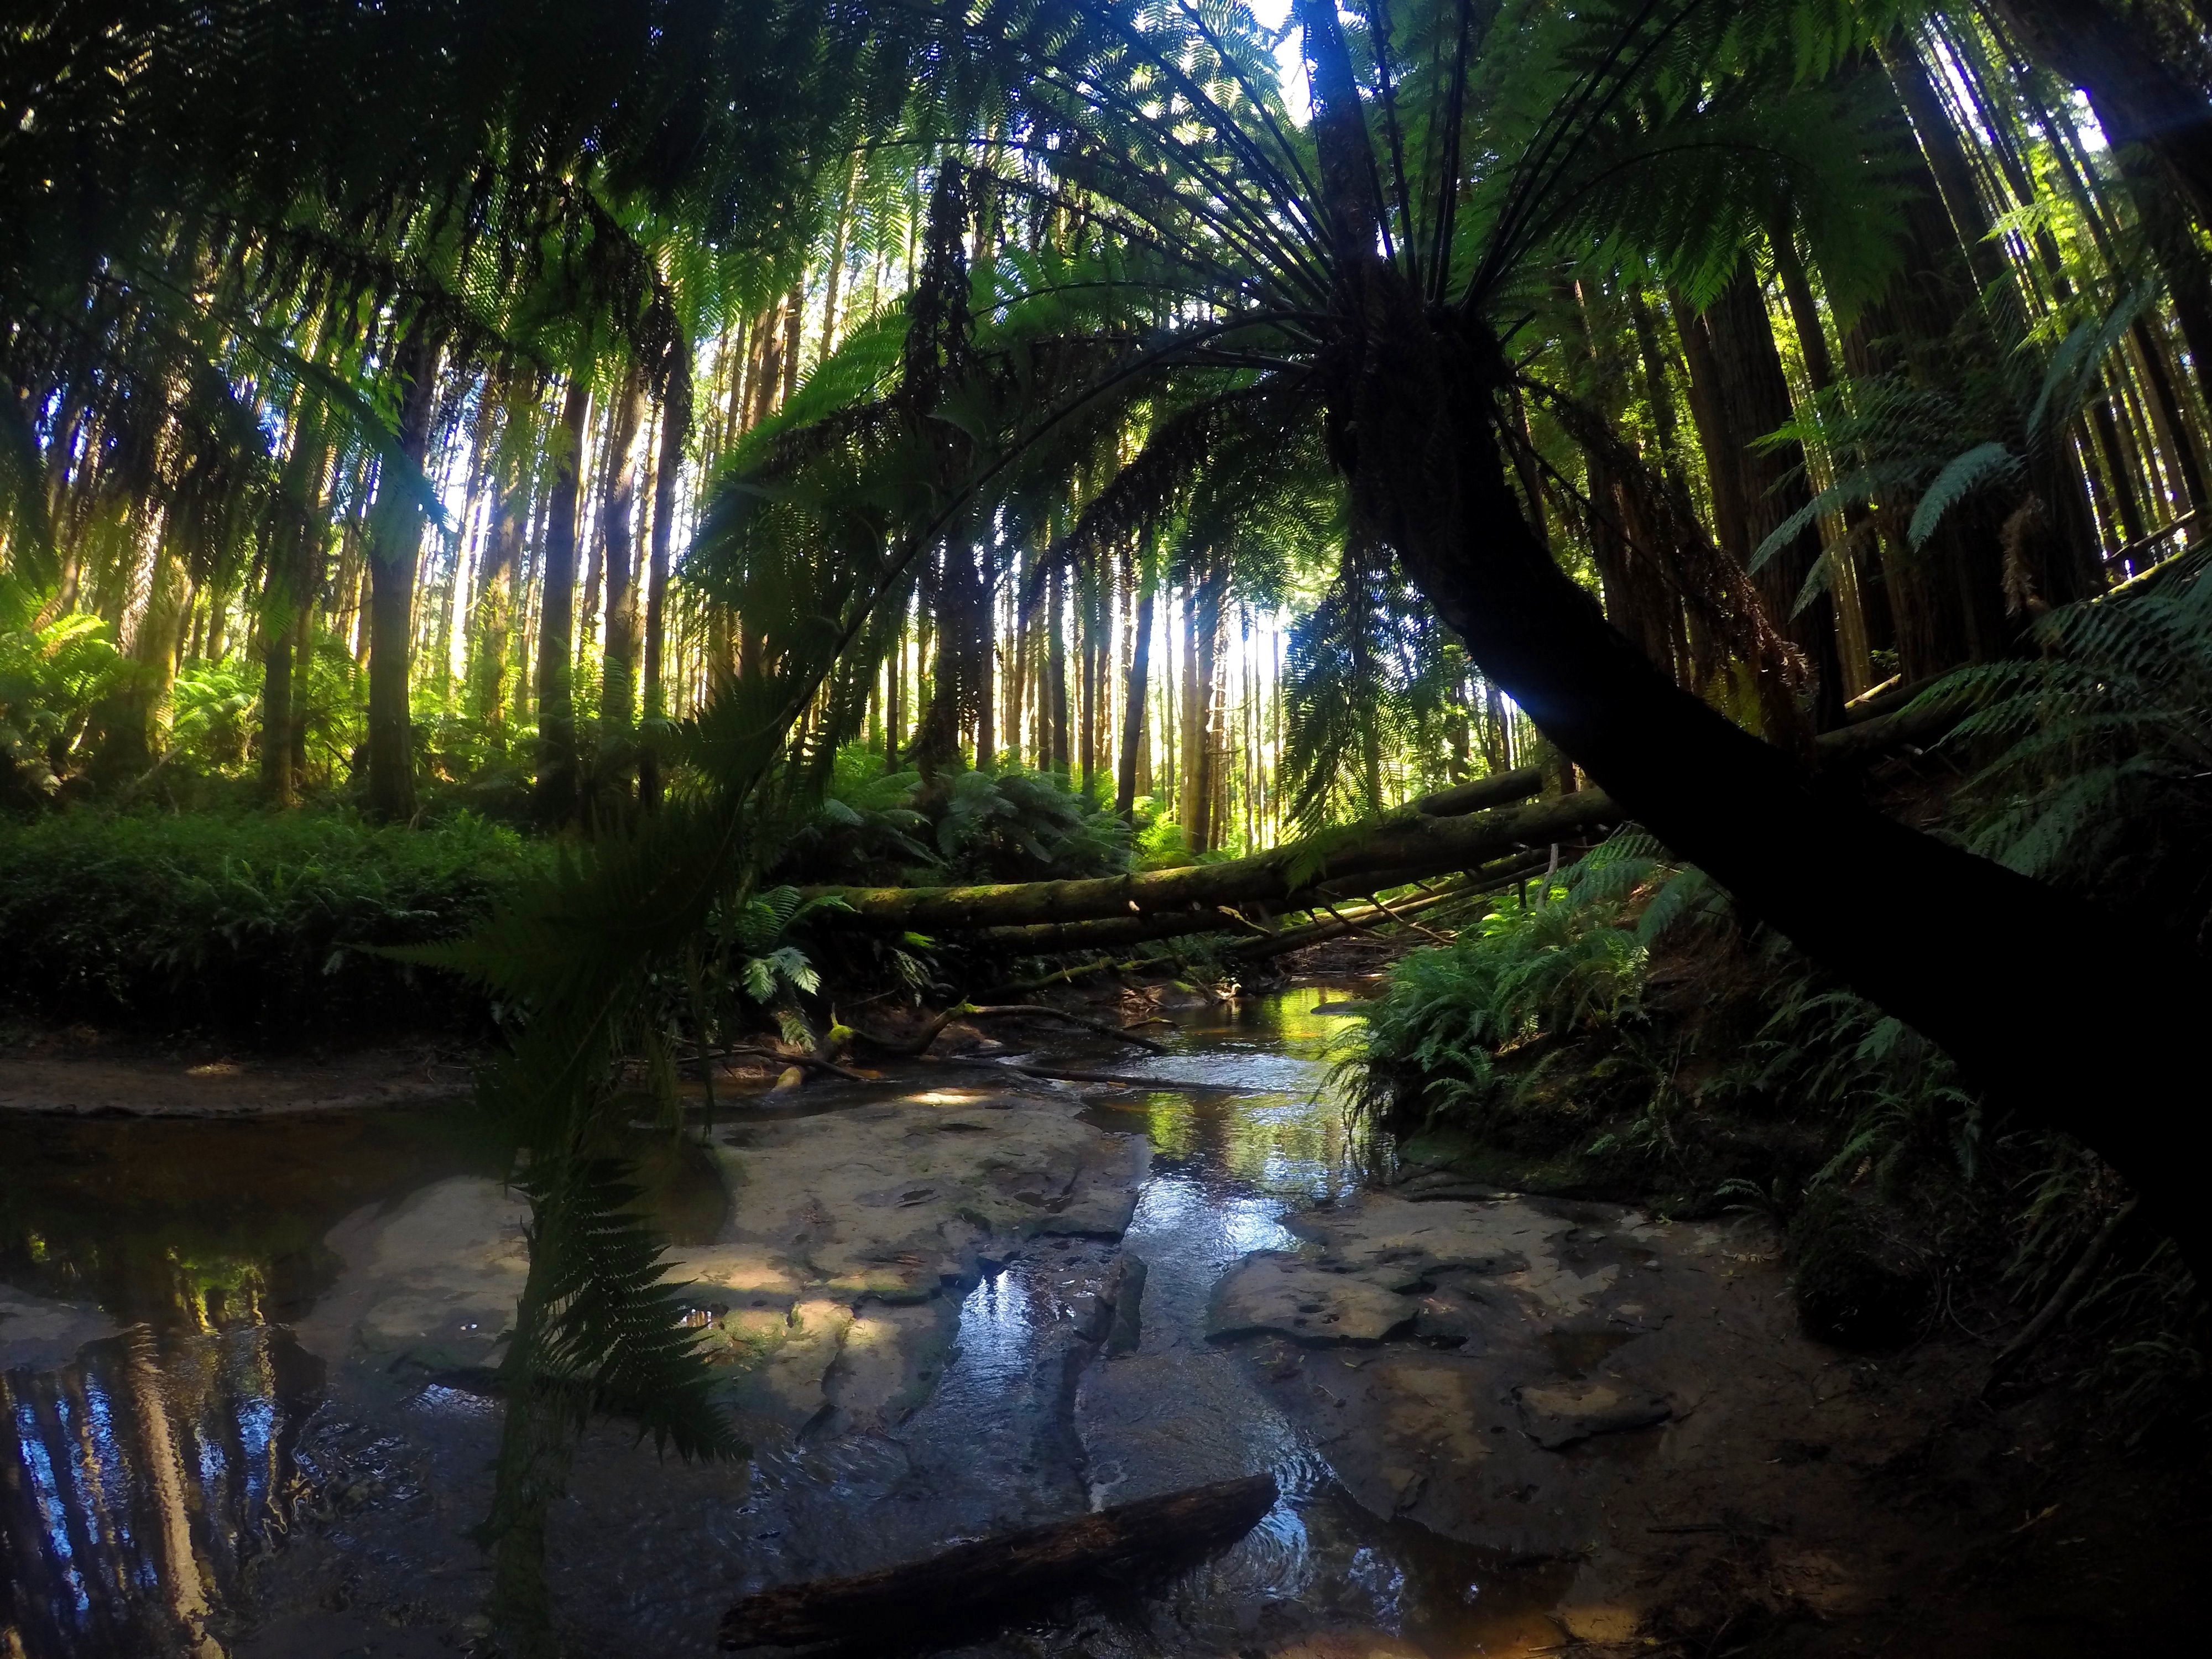
tree, water, nature, forest, sunlight, flower, river, stream, reflection, jungle, rainforest, habitat, tropics, water feature, natural environment, arecales